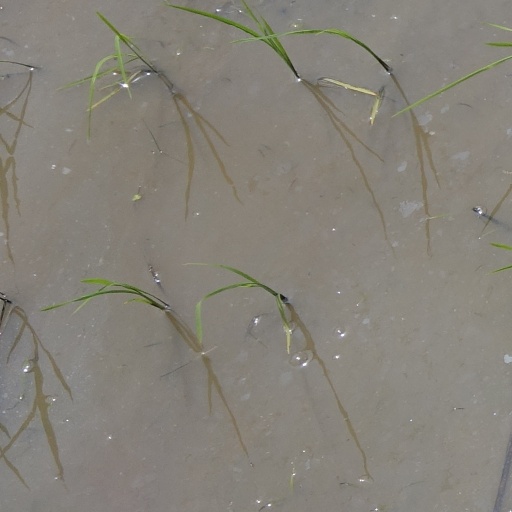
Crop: rice